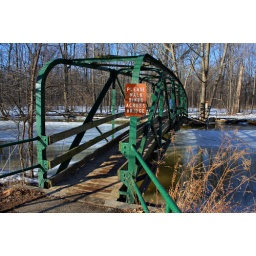
Small bridge over lake